Melbourne Brindle

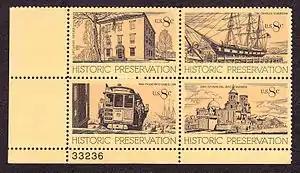
1971 Historic Preservation postage stamps

Brindle was initially known for his black and white work, for which he won medals at the 1934 and 1938 New York Art Directors Club shows. In 1940 he started illustrating magazines, initially "Woman's Home Companion". He created covers for the "Saturday Evening Post", "The Medical Times", and others. During World War II he created posters for war bonds, including "Warhawks are Killers!" (1943) and "85 Million Americans Hold War Bonds" (1945). For the US Post Office, he designed a 1971 set of stamps on Historic Preservation, 1972 postal cards for the Tourism Year of the Americas, the 1975 "World Peace through Law" stamp, and a 1982 postal card depicting the Academy of Music in Philadelphia.